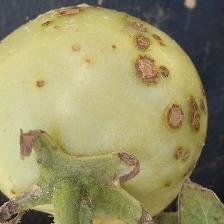
Crop: Tomato
Condition: alternaria-d